Cavelord

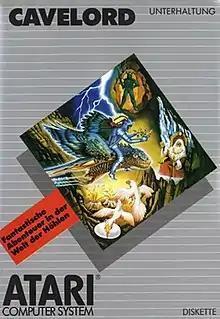

Cavelord is an action-adventure game written by Peter Finzel for Atari 8-bit computers. It was published by Atari Germany and Ariolasoft in 1985.